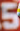
Number: 5